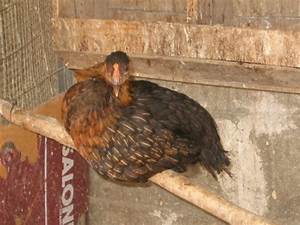
Label: chicken